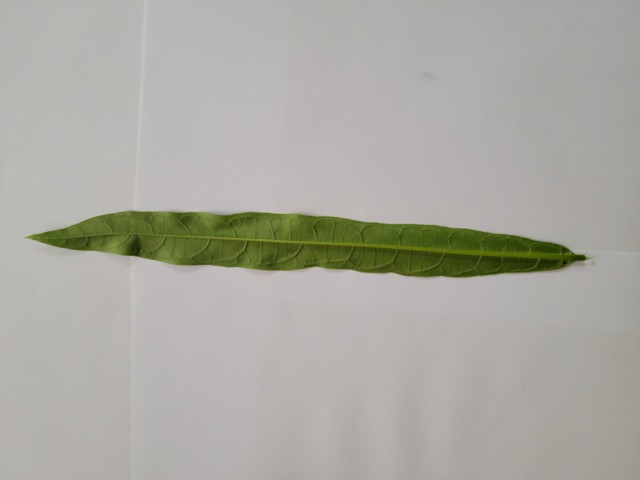
Plant: bamonhati